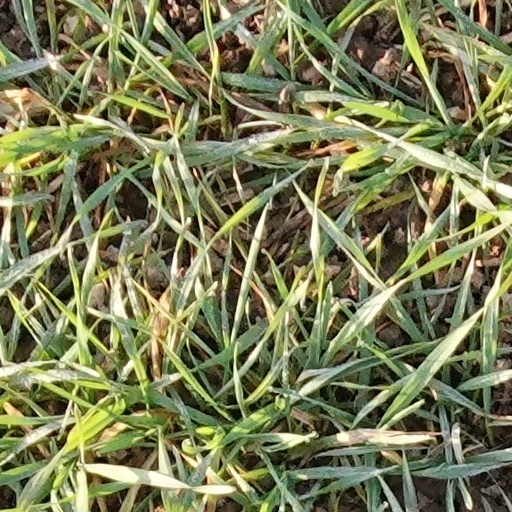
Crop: wheat